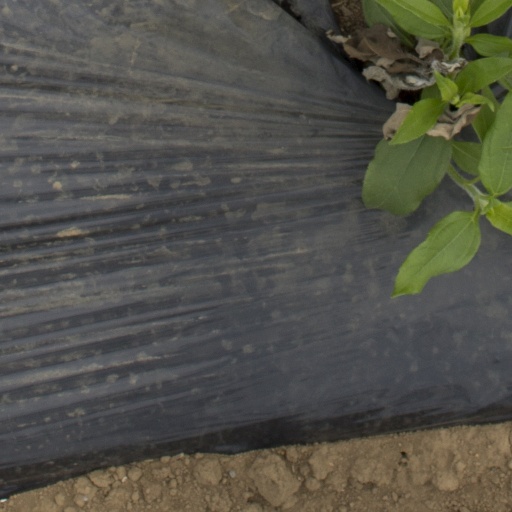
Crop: Jerusalem artichoke